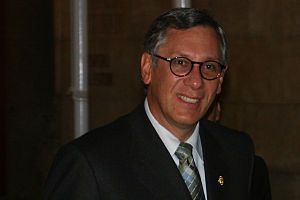
Bolivias præsidenter / Liste over Bolivias præsidenter
Bolivias præsident, er statsoverhoved og regeringsleder i Bolivia. I henhold til den nuværende forfatning vælges præsidenten ved valg for en fem-årig periode.